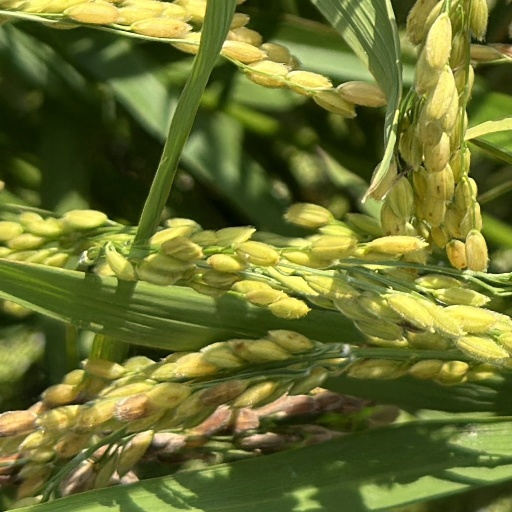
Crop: rice